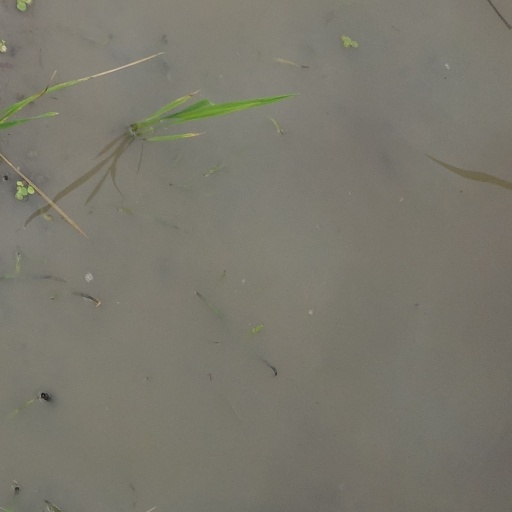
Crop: rice